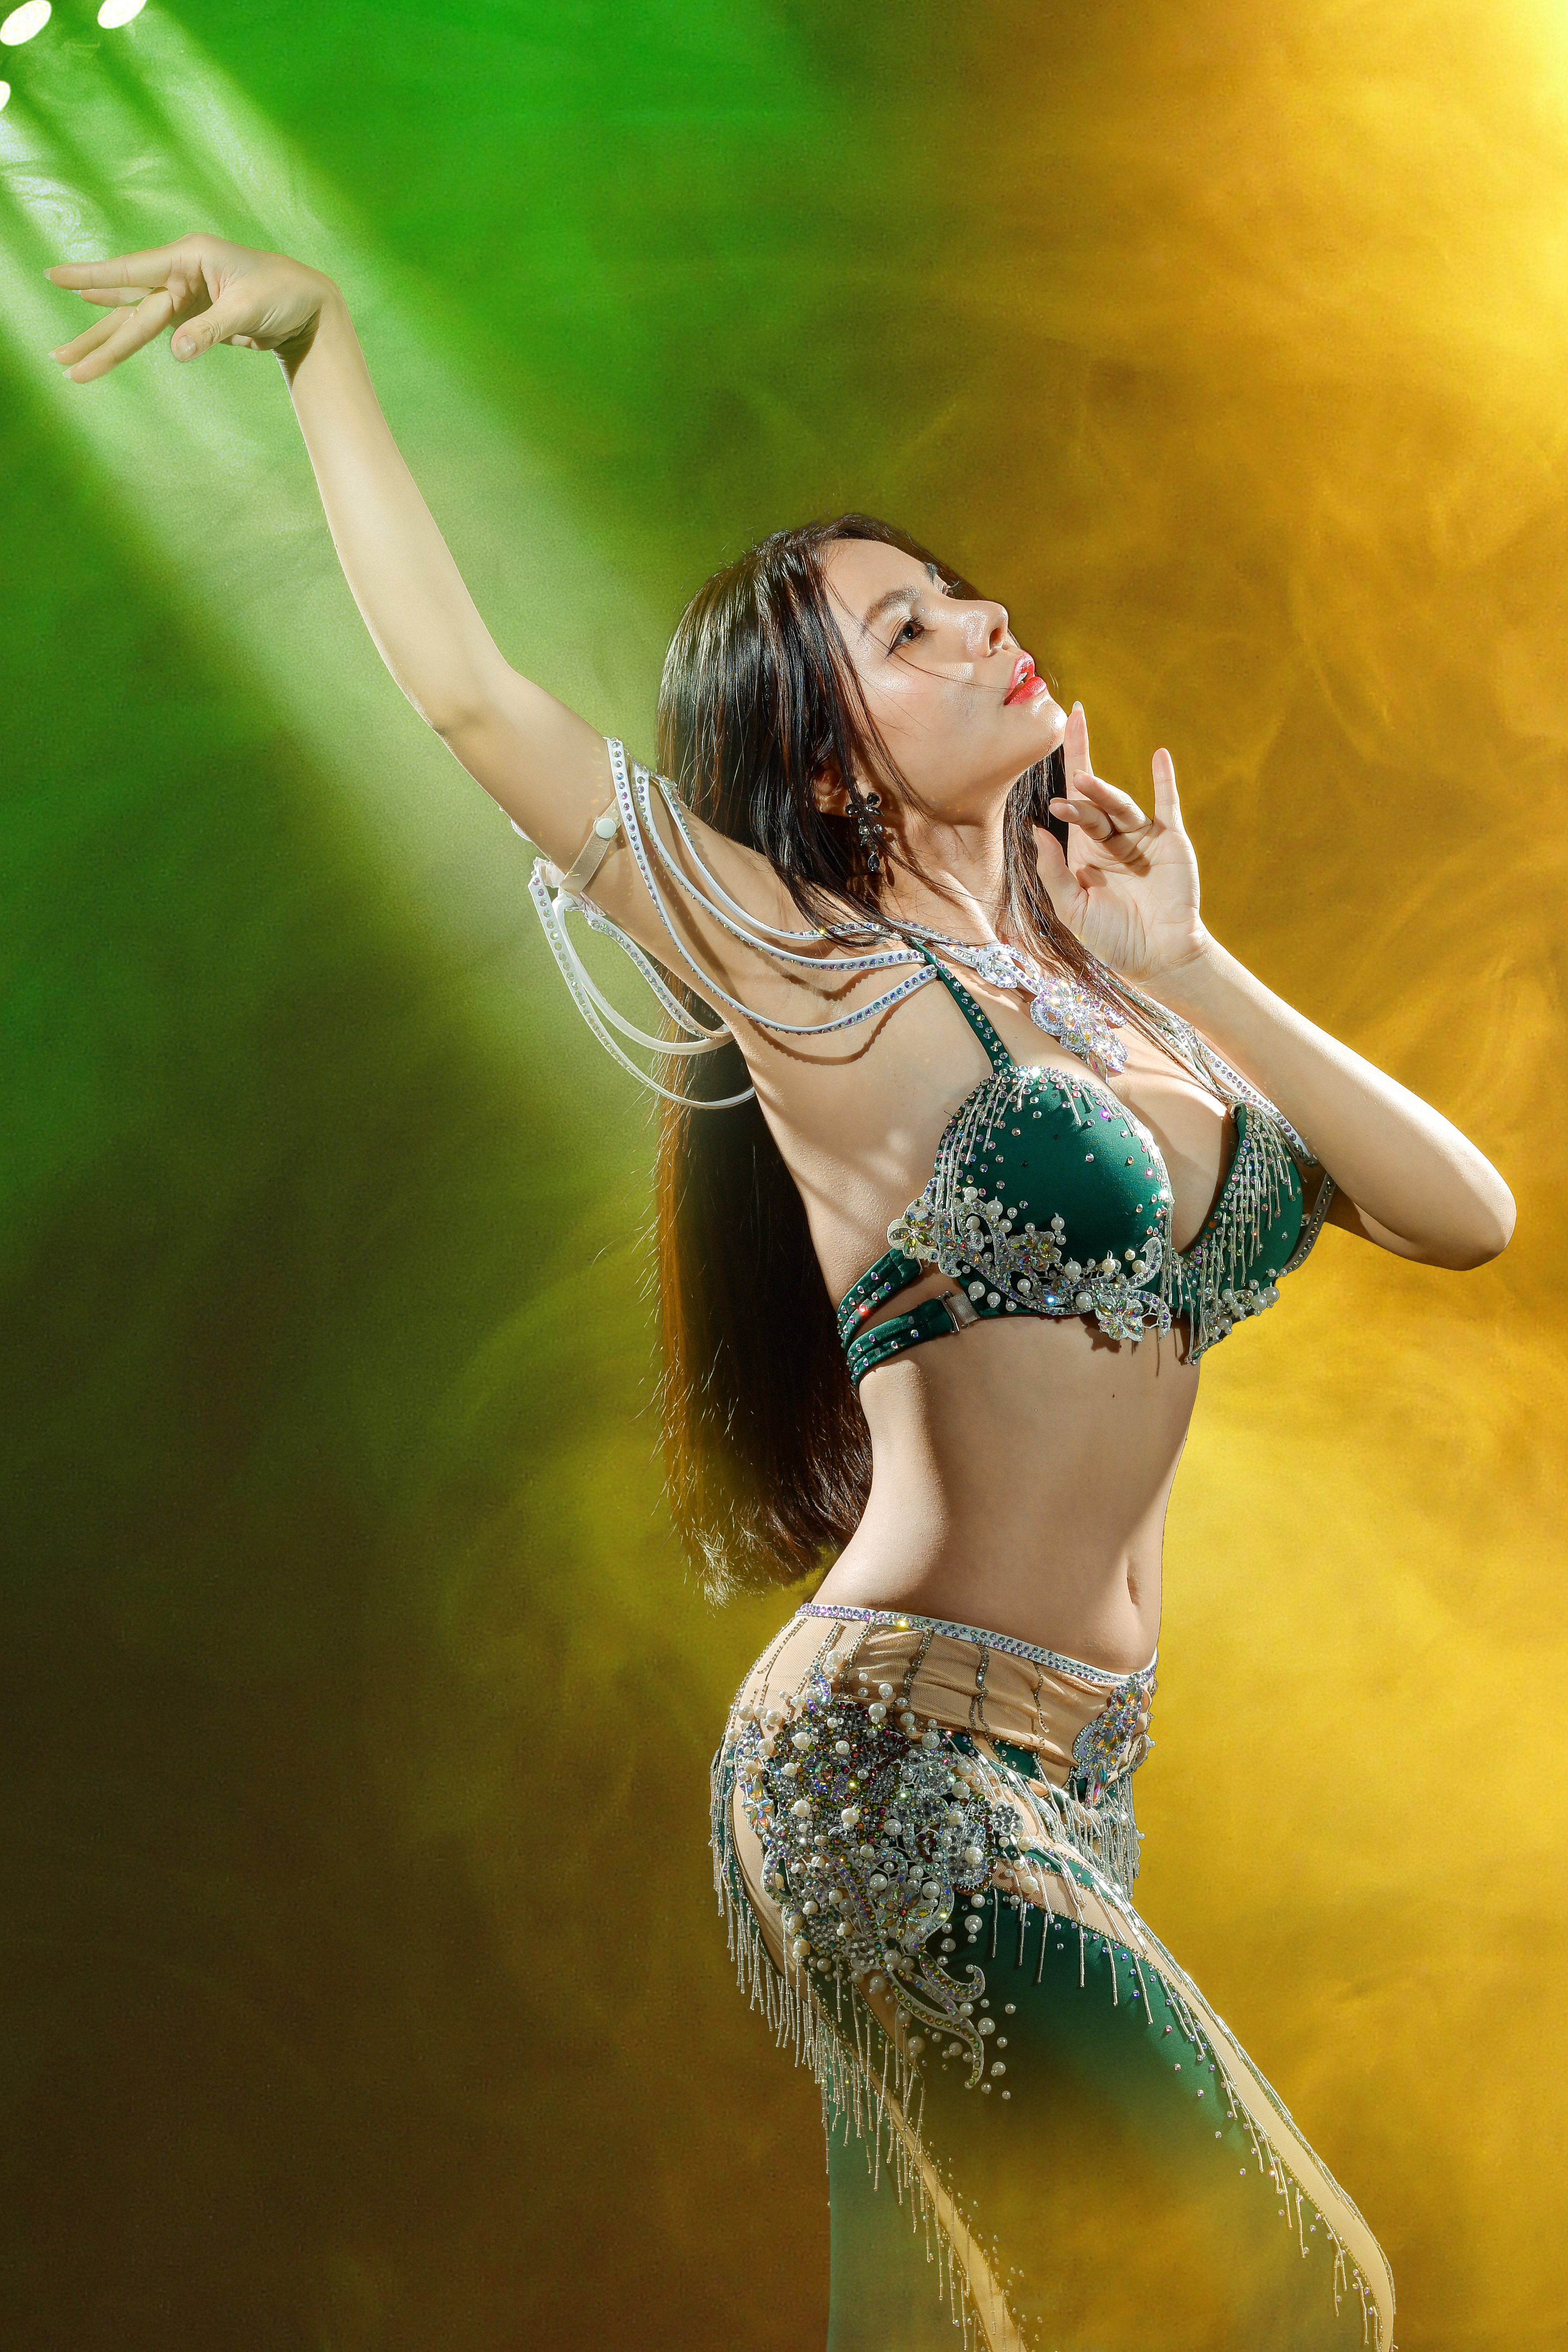
woman, arm, muscle, flash photography, human body, dance, happy, waist, thigh, People in nature, belly dance, brassiere, trunk, performing arts, entertainment, abdomen, navel, long hair, human leg, event, choreography, jewellery, fashion design, electric blue, dancer, art, fun, fashion model, music artist, performance art, art model, chest, public event, photo shoot, singer, performance, concert dance